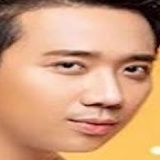
ca sĩ Hari Won